Henry Pleasants (music critic)

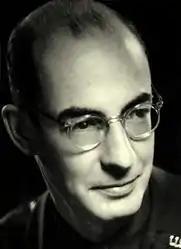

Henry Pleasants (May 12, 1910 – January 4, 2000) was an American music critic and intelligence officer.